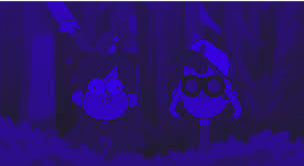
Portrait style: Cartoon Portrait